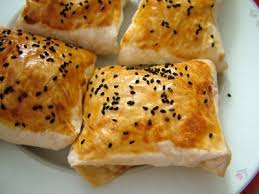
Yemek: borek